Ancient Greek sculpture

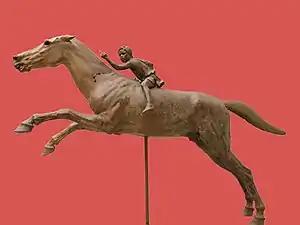
Jockey of Artemision. Late Hellenistic bronze statue of a mounted jockey, National Archaeological Museum, Athens.

The Greeks decided very early on that the human form was the most important subject for artistic endeavour. Since they pictured their gods as having human form, there was little distinction between the sacred and the secular in art—the human body was both secular and sacred. A male nude of Apollo or Heracles shows only slight differences in treatment from a sculpture of that year's Olympic boxing champion. The statue (originally single, but by the Hellenistic period often in groups) was the dominant form, although reliefs, often so "high" that they were almost free-standing, were also important.